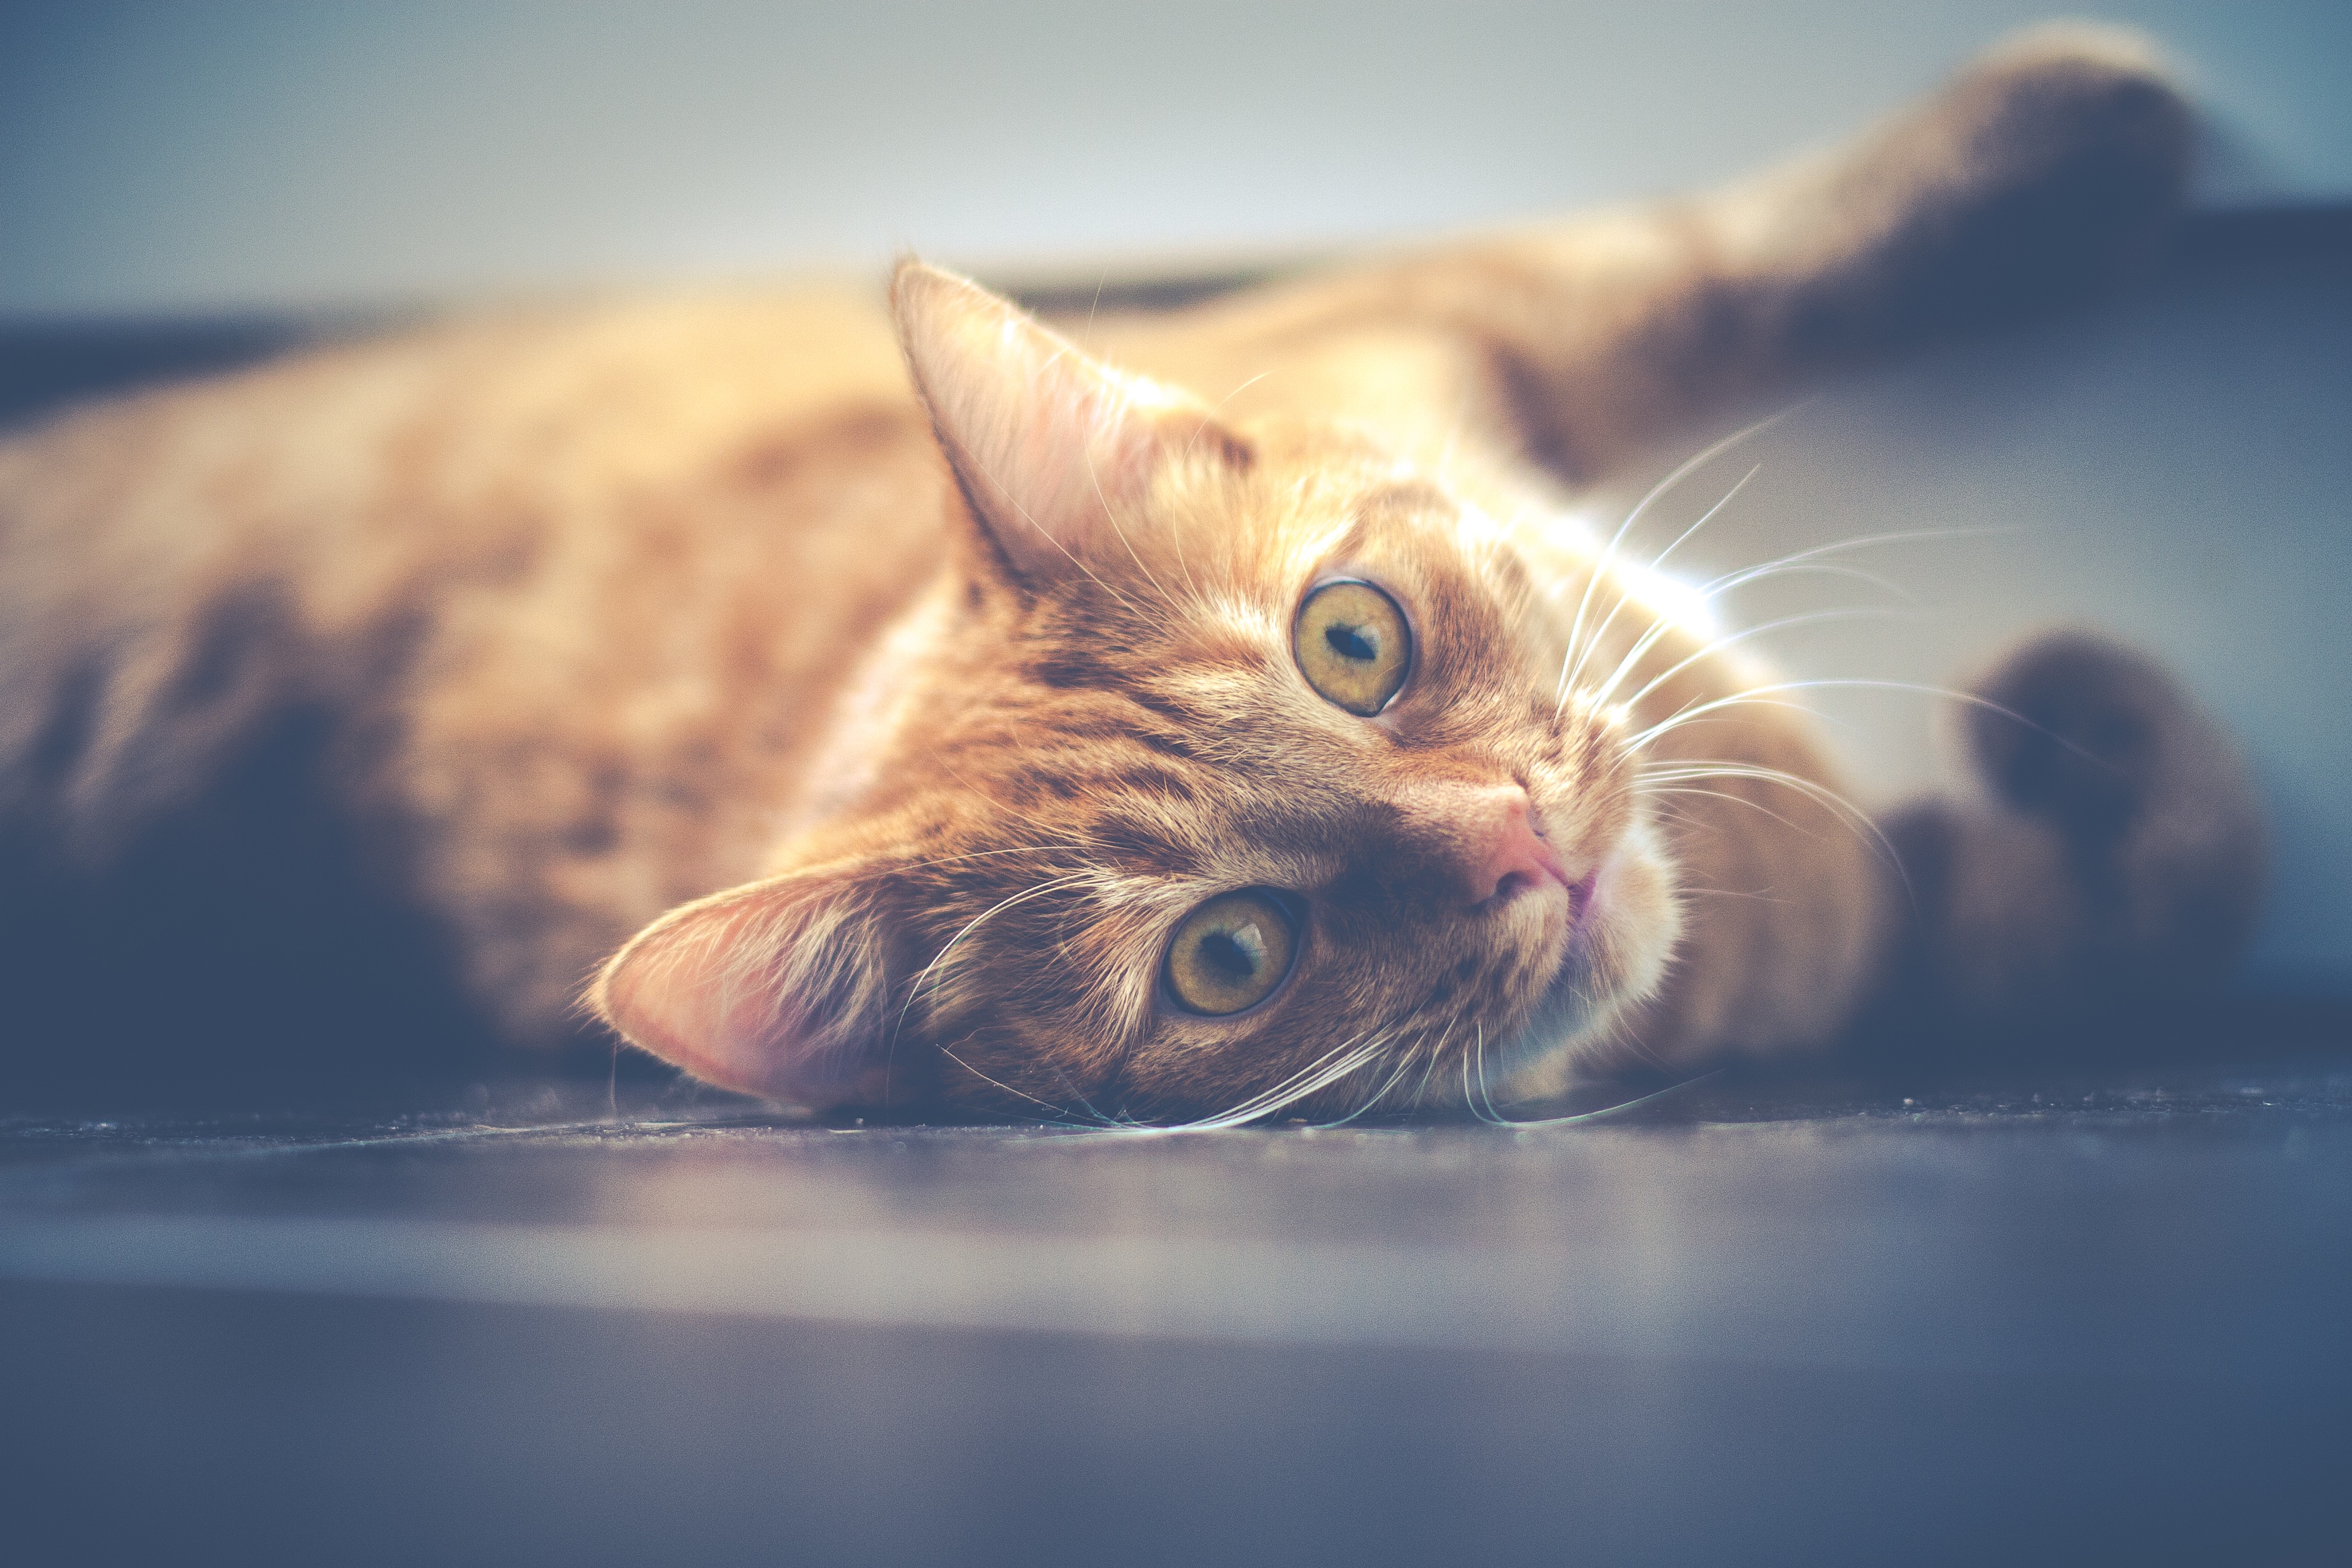
photography, animal, pet, reflection, kitten, cat, mammal, blue, close up, nose, whiskers, eye, vertebrate, macro photography, computer wallpaper, small to medium sized cats, cat like mammal